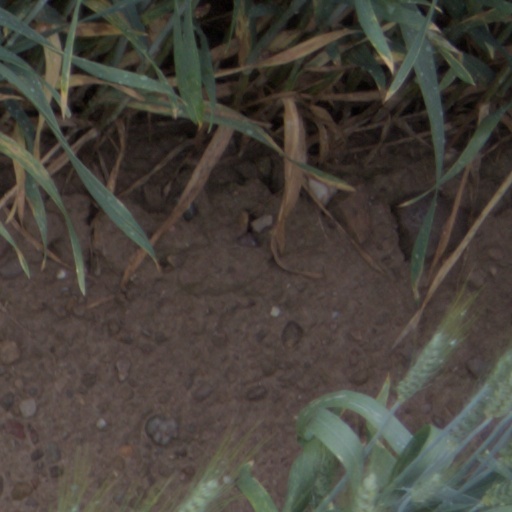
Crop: wheat